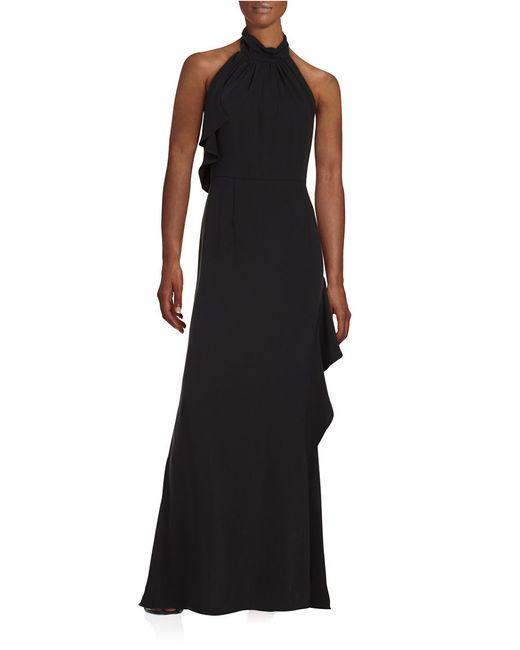
Schwarzes langes Neckholder-Kleid für Frauen